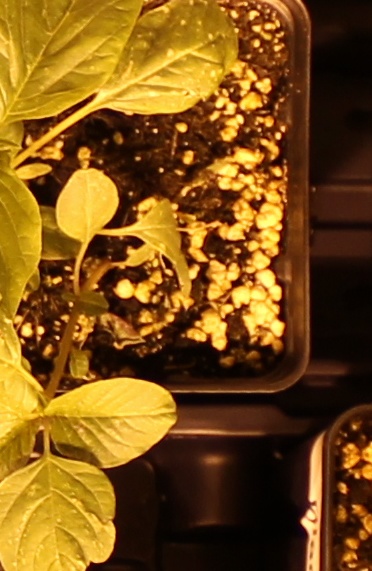
Label: Palmer Amaranth